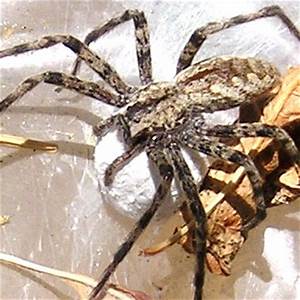
Label: spider